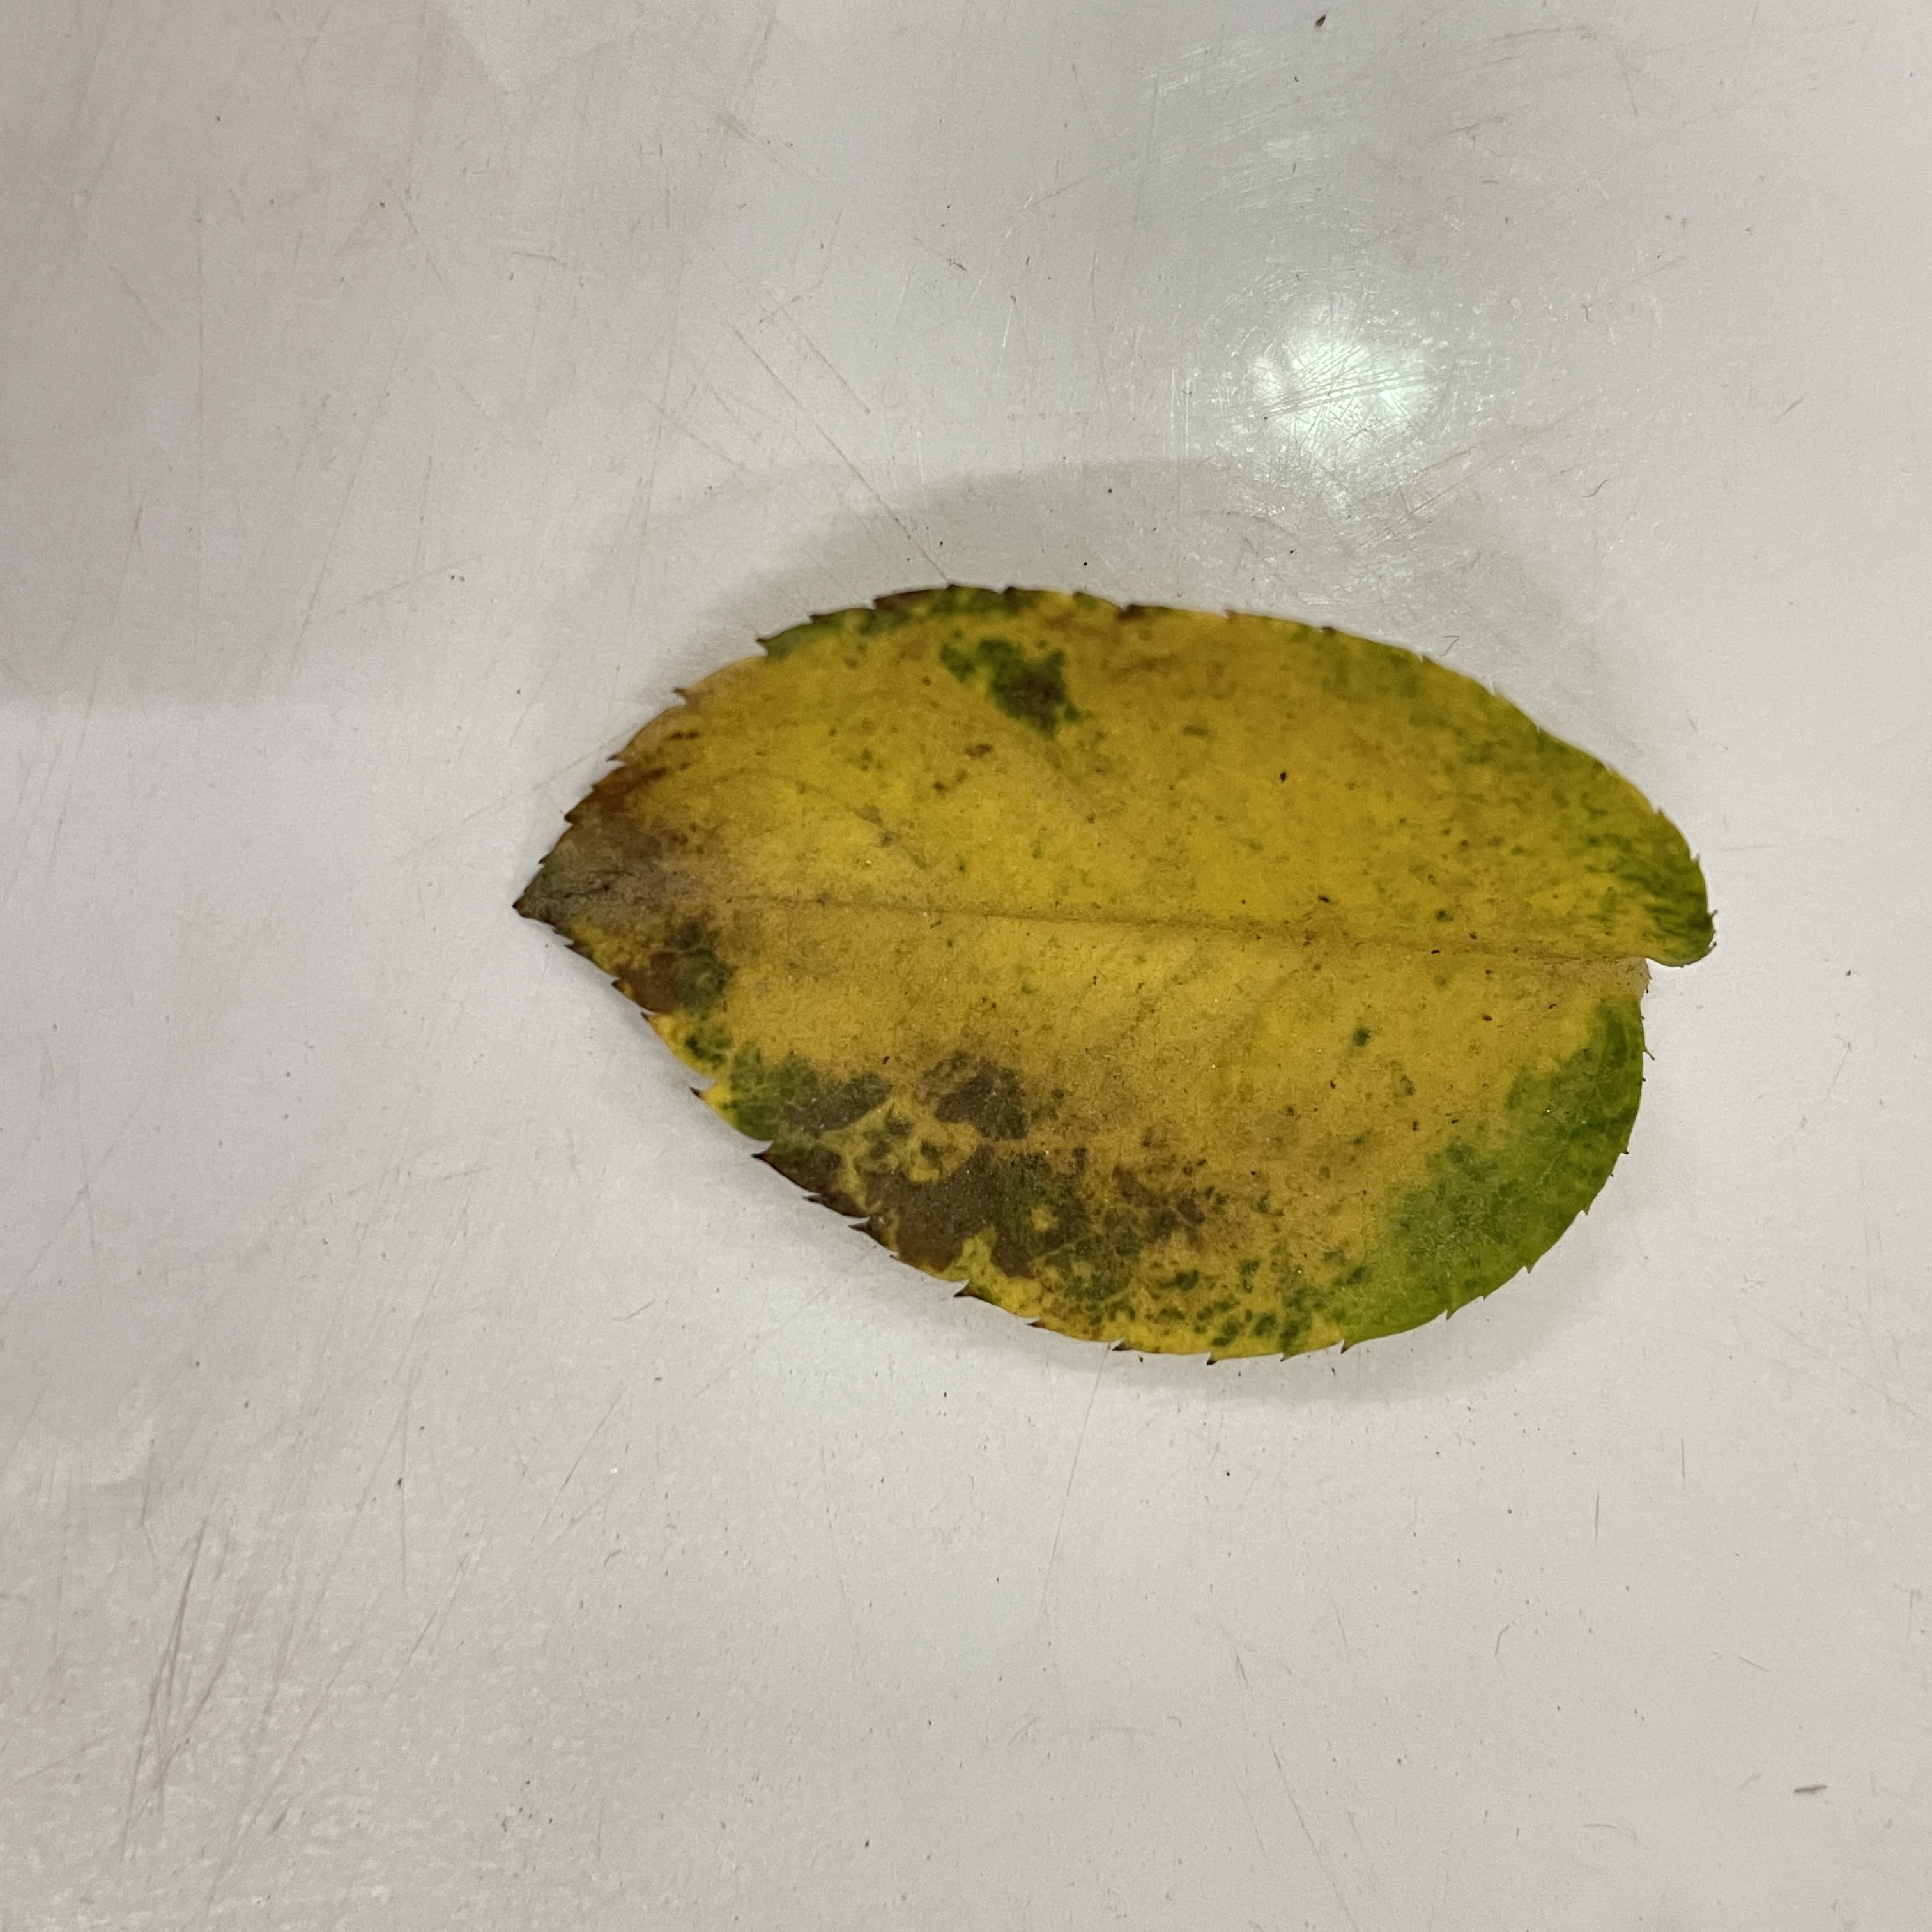
Label: Black Spot